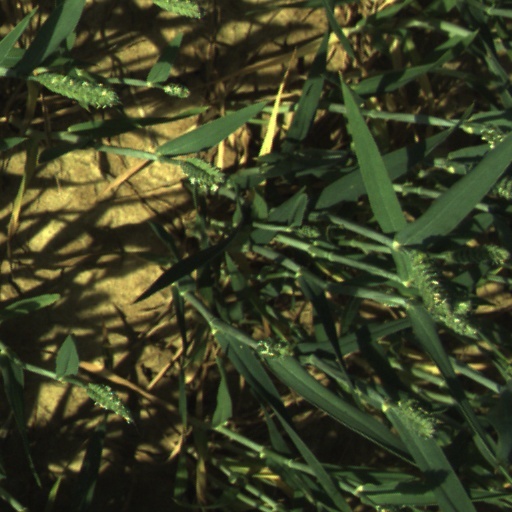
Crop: wheat